Ctrie

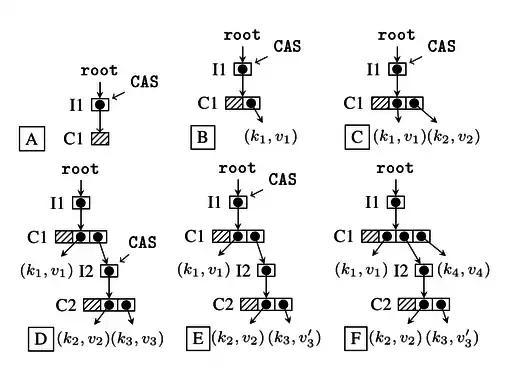
Ctrie insert operation

The figure above illustrates the Ctrie insert operation. Trie A is empty - an atomic CAS instruction is used to swap the old node C1 with the new version of C1 which has the new key "k1". If the CAS is not successful, the operation is restarted. If the CAS is successful, we obtain the trie B. This procedure is repeated when a new key "k2" is added (trie C). If two hashcodes of the keys in the Ctrie collide as is the case with "k2" and "k3", the Ctrie must be extended with at least one more level - trie D has a new indirection node I2 with a new node C2 which holds both colliding keys. Further CAS instructions are done on the contents of the indirection nodes I1 and I2 - such CAS instructions can be done independently of each other, thus enabling concurrent updates with less contention.